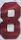
Number: 8